Taxus baccata

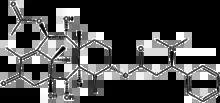
The structure of Taxine B, the cardiotoxic chemical in the yew plant

The entire plant is poisonous, with the exception of the aril (the red flesh of the “berry” covering the seed). Yews contain numerous toxic compounds, including "at least ten alkaloids, nitriles (cyanogenic glycoside esters), ephedrine", and their essential oil, but the most important toxins are taxine alkaloids, cardiotoxic chemical compounds which act via calcium and sodium channel antagonism. If any leaves or seeds of the plant are ingested, urgent medical attention is recommended as well as observation for at least 6 hours after the point of ingestion. The European yew is one of the most toxic species in the genus, along with the Japanese yew, "T. cuspidata".